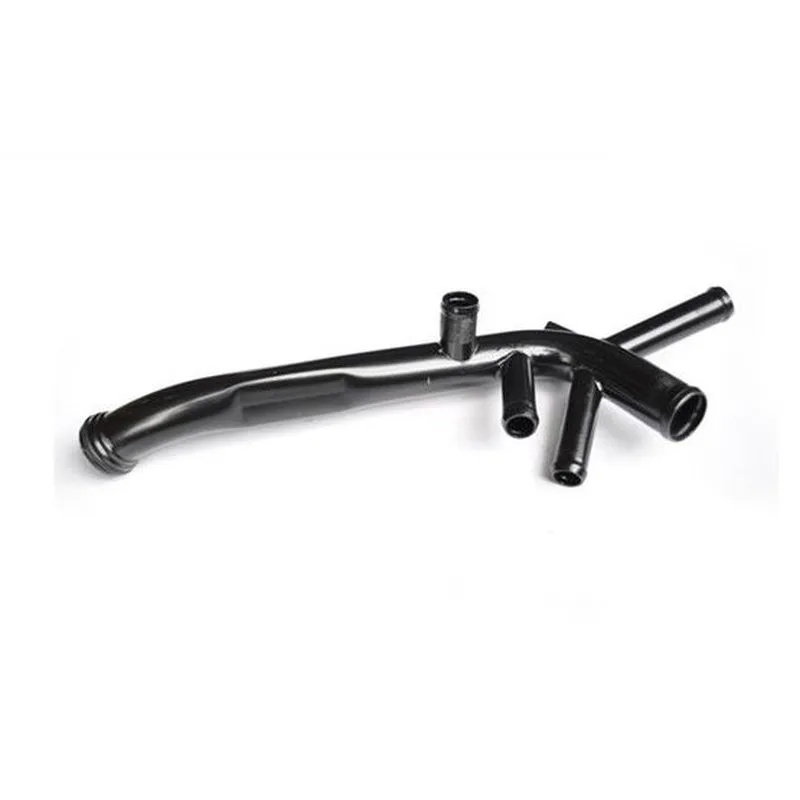
Duster Devirdaim Su Borusu 2011-2017 Atik 8200089768
Brand: Atik
Parça Türü: Yan Sanayi Yedek Parça Parça Markası: Atik Parça Kodu: ATIK 201 OEM Numarası: 8200089768. 8200557831 Parça Grubu: Devirdaim Su Borusu Uyumlu Model Yılları: 2011 2012 2013 2014 2015 2016 2017 Uyumlu Motor Tipleri: 1.5 8v 100bg dizel 1.5 8v 85bg dizel Ziyaretçi Aramaları: Dacia Duster Su Pompası Blok Su Borusu 2011-2017 Atik 8200089768 Dacia Duster Devirdaim/Motor Bloğu Soğutma Suyu Borusu 2011-2017 Atik 8200089768 Dacia Duster Motor Bloğu Ve Devirdaim Su Bağlantı Borusu 2011-2017 Atik 8200089768 Dacia Duster Su Pompası Soğutma Suyu Blok Borusu 2011-2017 Atik 8200089768 Dacia Duster Su Pompası Blok Bağlantı Suyu Borusu 2011-2017 Atik 8200089768 Dacia Duster Motor Bloğu Soğutma Su Bağlantı Borusu 2011-2017 Atik 8200089768 Dacia Duster Devirdaim Blok Su Borusu 2011-2017 Atik 8200089768
Category: Vehicles & Parts > Vehicle Parts & Accessories > Motor Vehicle Parts > Motor Vehicle Engine Oil Circulation > Oil Coolers